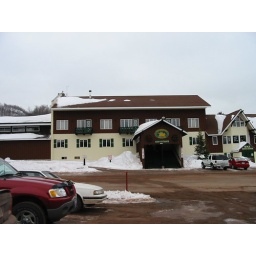
The lodge at the base of the mountain in Ironwood, MI.